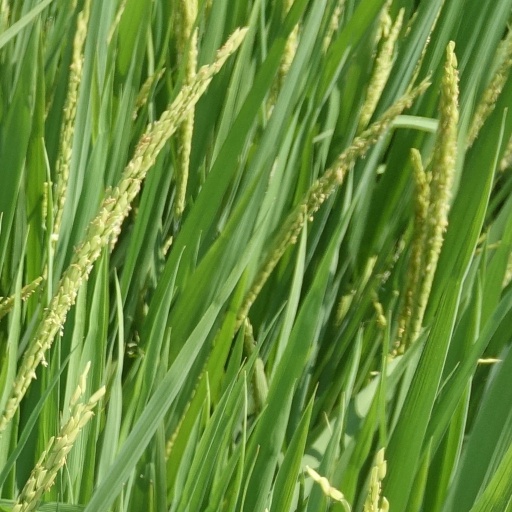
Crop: rice